Burgate, Hampshire

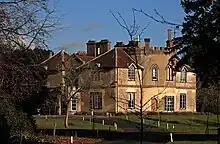
Burgate Manor, headquarters of The Game Conservancy (2007) by Mike Searle

The name Burgate is Old English for "gate at the fortification". The fortification perhaps being the Iron-Age hillfort of Frankenbury Camp across the River Avon at Godshill. Burgate was already divided by the time of the "Domesday Book" of 1086. Lower Burgate is probably represented by the virgate of land in Burgate which was held directly by the King, whereas Upper Burgate was probably the virgate of land which Picot held from the King.